New York Connecting Railroad

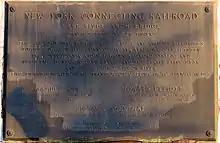
Plaque on Hell Gate Bridge commemorating the opening of the NYCR in 1917

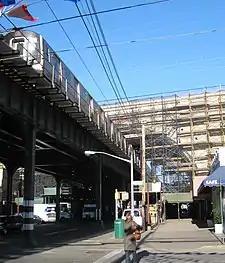
Viaduct arch over Astoria

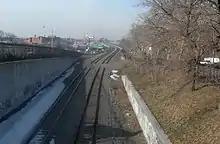
Looking north from 37th Avenue

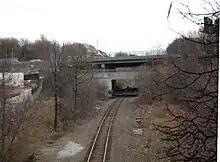
Looking south from Grand Avenue overpass

The New York Connecting Railroad or NYCR is a rail line in the borough of Queens in New York City. It links New York City and Long Island by rail directly to the North American mainland. Amtrak, CSX, Canadian Pacific Kansas City, Providence and Worcester Railroad and New York and Atlantic Railway (NYAR) currently use the line. It runs from the Hell Gate Bridge over the East River to Fresh Pond Junction yard in Glendale in Queens. It was completed in 1917. Amtrak uses the northernmost section of the line from Sunnyside Junction (Bowery Bay) in the Woodside section of Queens to the Hell Gate Bridge into the Bronx from which it follows the line north to Boston.